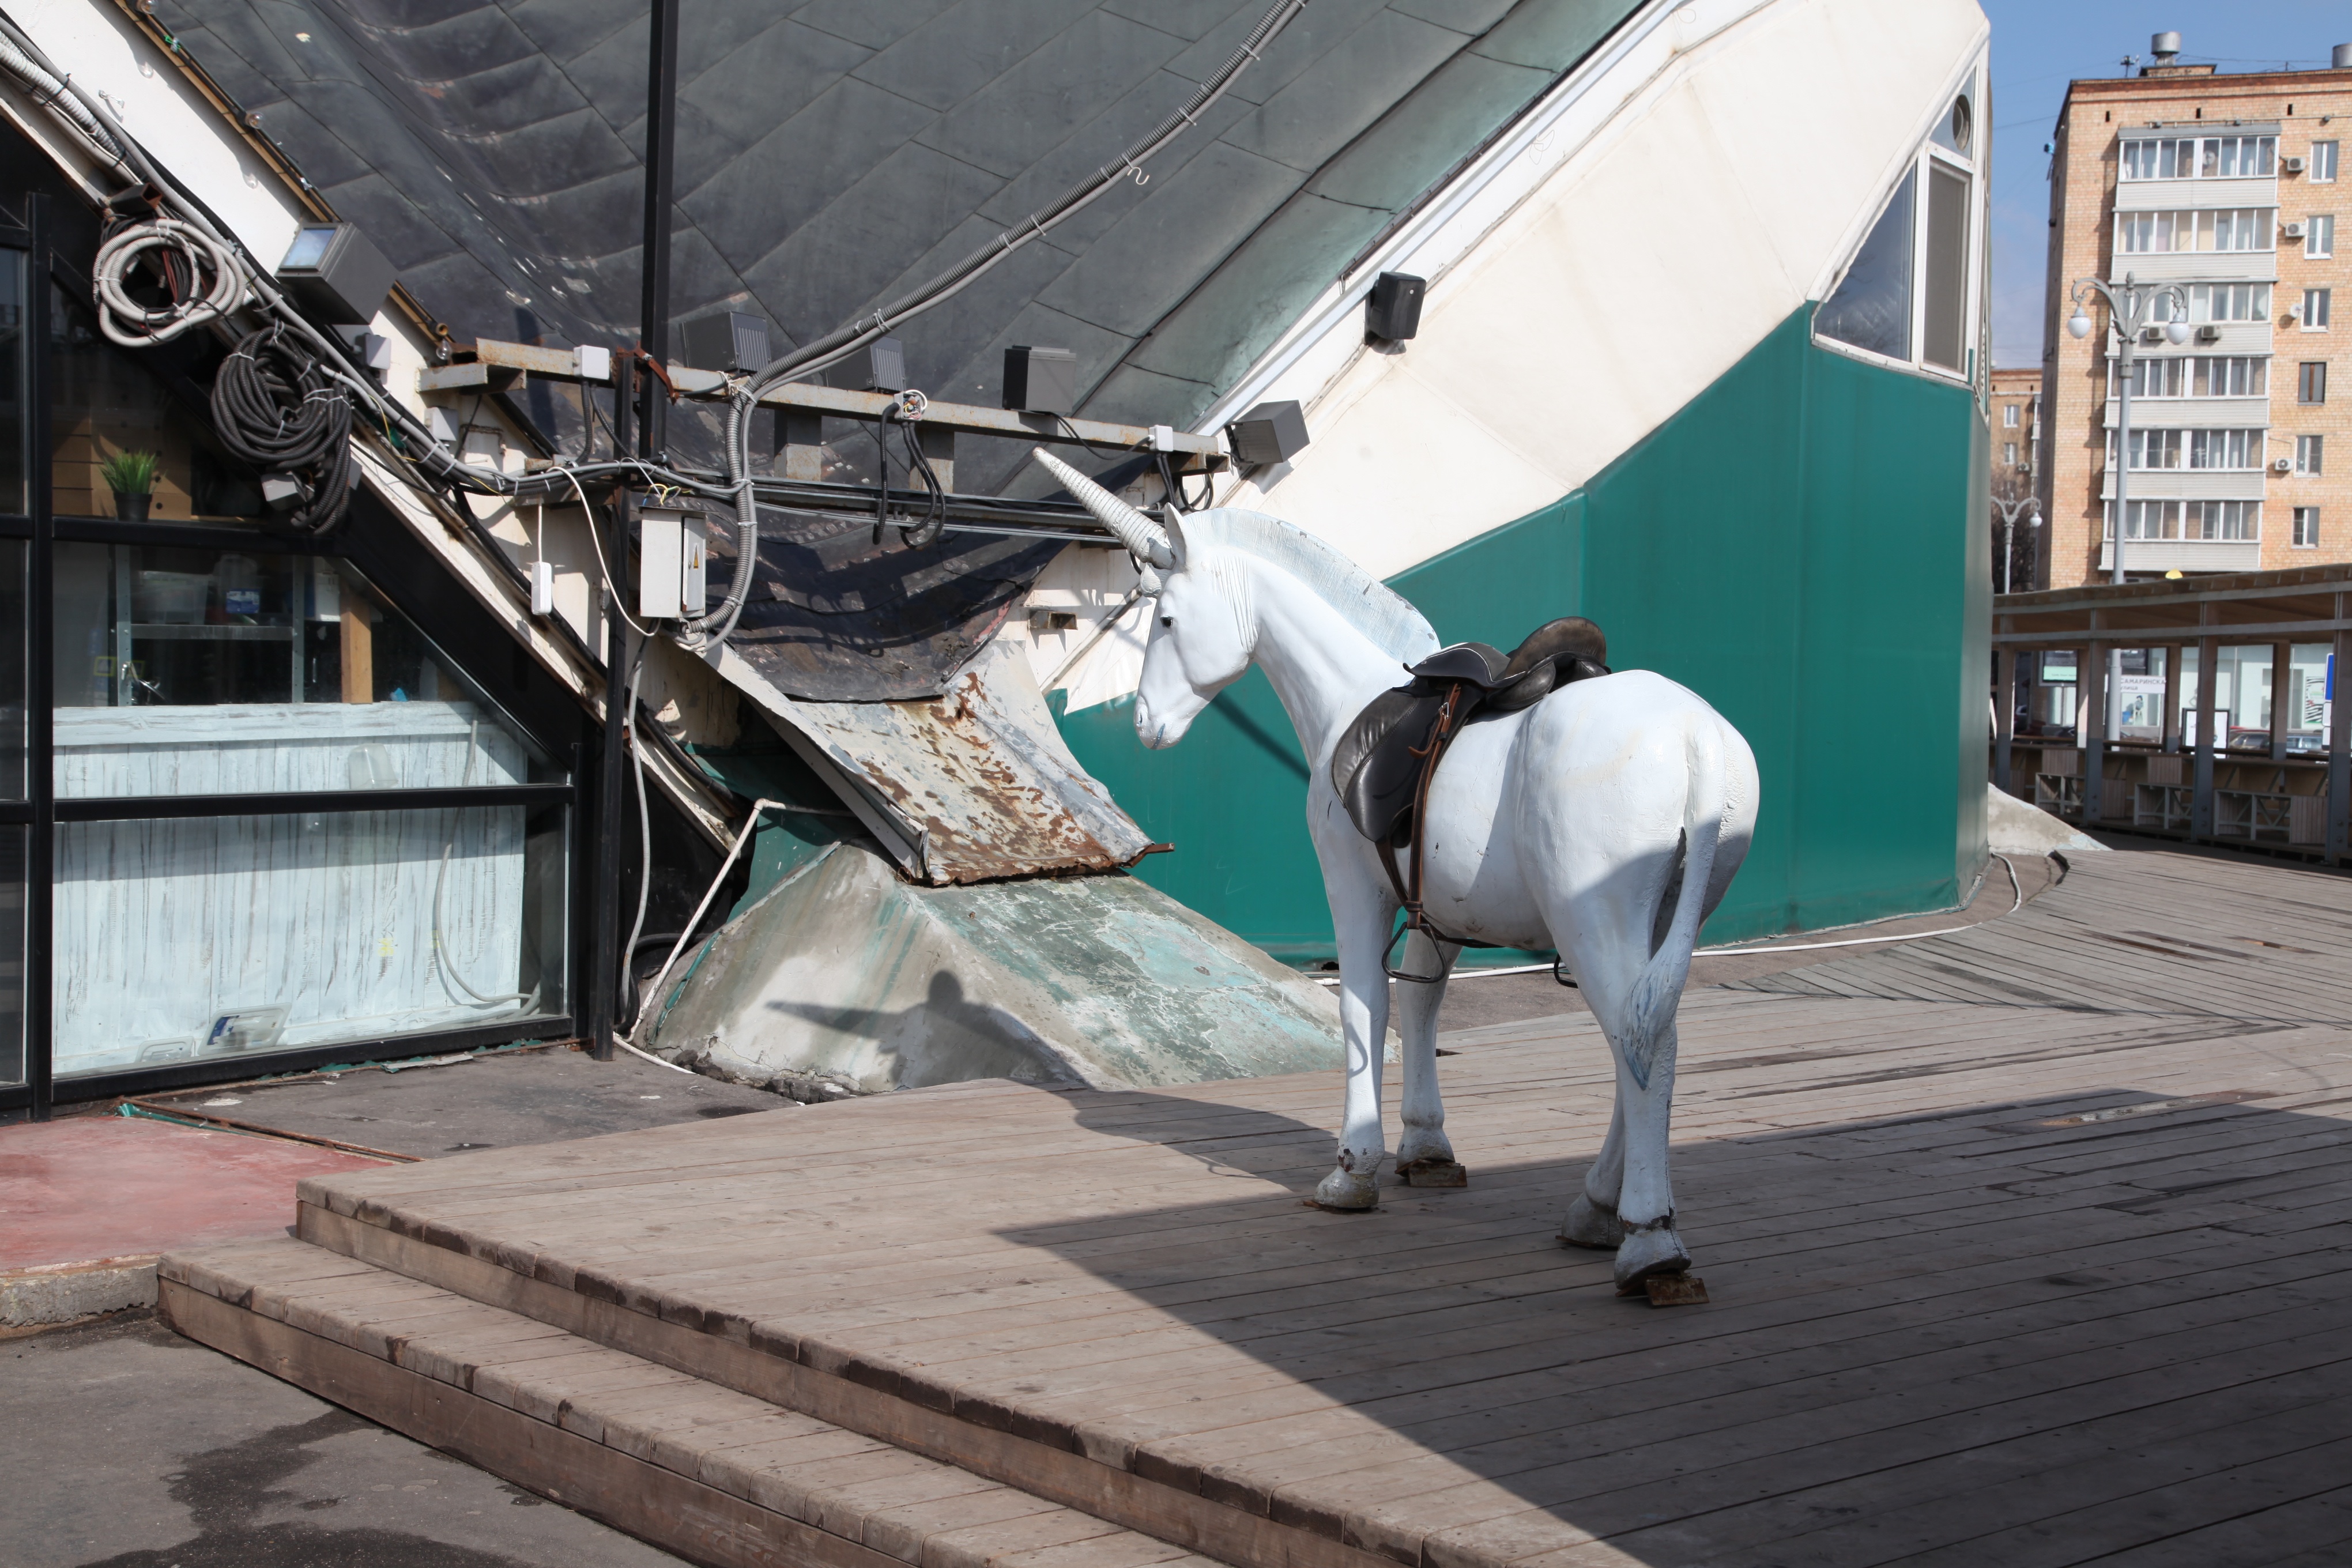
travel, vehicle, sculpture, art, snapshot, tourist attraction, urban area